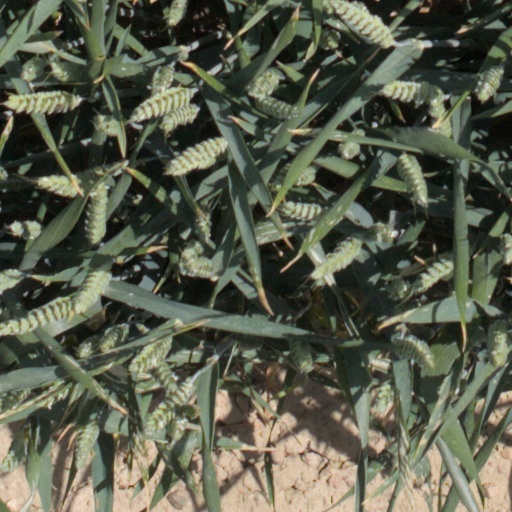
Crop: wheat